Richard Pacquette

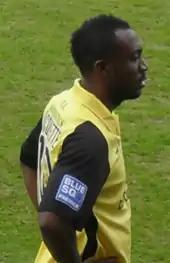
Pacquette playing for Eastbourne Borough in 2011

Pacquette signed for Conference Premier club Eastbourne Borough on a one-year contract on 28 June. He made his debut in the opening match of the 2010–11 season, a 4–2 defeat away to Tamworth on 14 August, and he scored Eastbourne's first goal with a header. Pacquette finished the season with 14 goals in 39 appearances as Eastbourne were relegated to the Conference South. He was not offered a new contract by the club after indicating that he wished to leave and later went on trial with former club Maidenhead.